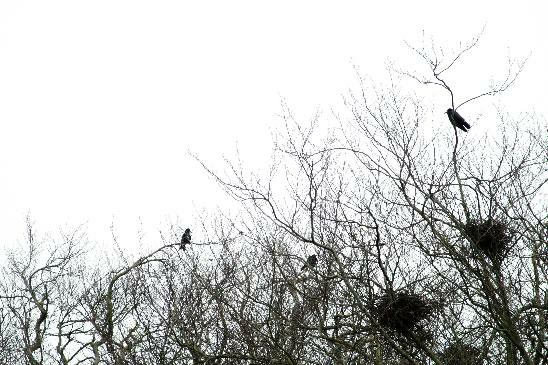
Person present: No